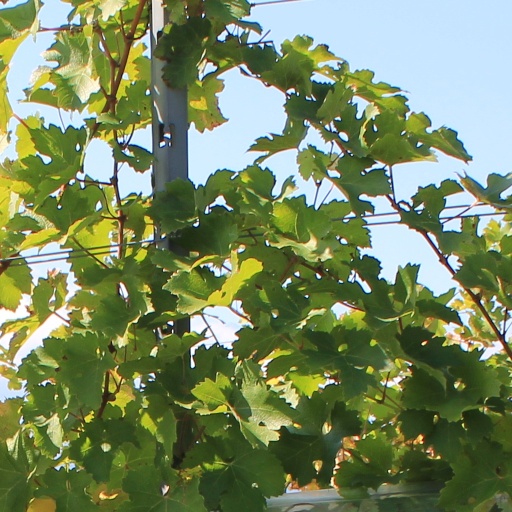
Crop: grape